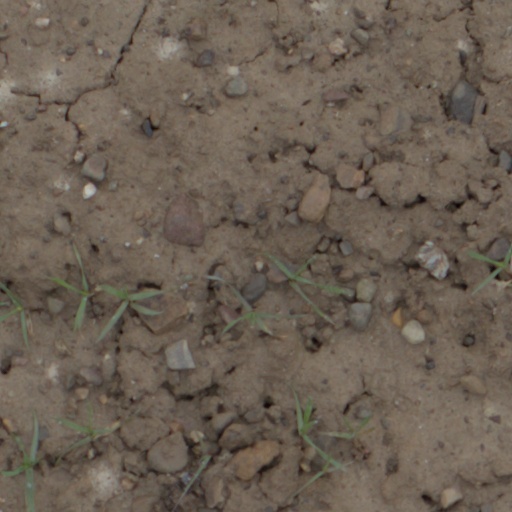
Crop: wheat